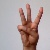
The image shows a hand gesture representing the letter 'W' in Indian Sign Language.